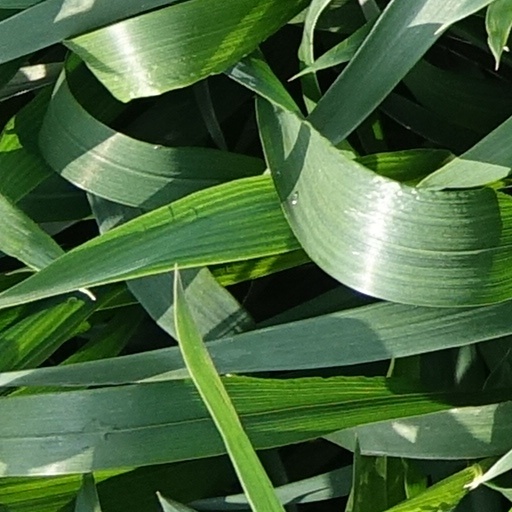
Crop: wheat